Jeff Chandler

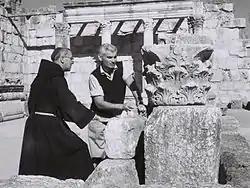
Jeff Chandler at Capernaum during a visit to Israel in 1959

Writer-director Delmer Daves was looking for an actor to play Cochise in "Broken Arrow" (1950) at 20th Century Fox. The part was proving tricky to cast; in Chandler's words, "Fox was looking for a guy big enough physically to play the role and unfamiliar enough to moviegoers to lend authenticity." Chandler's performance as a similar resistance leader-type in "Sword of the Desert" brought him to the studio's attention, and he was borrowed from Universal for the role in May 1949. As part of the arrangement, Chandler signed a deal with Fox to make a film a year with them for six years. He also had to be written out of his radio shows "Michael Shayne" and "Our Miss Brooks" for several weeks.